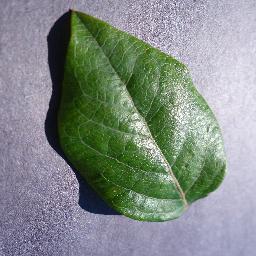
Label: Blueberry___healthy